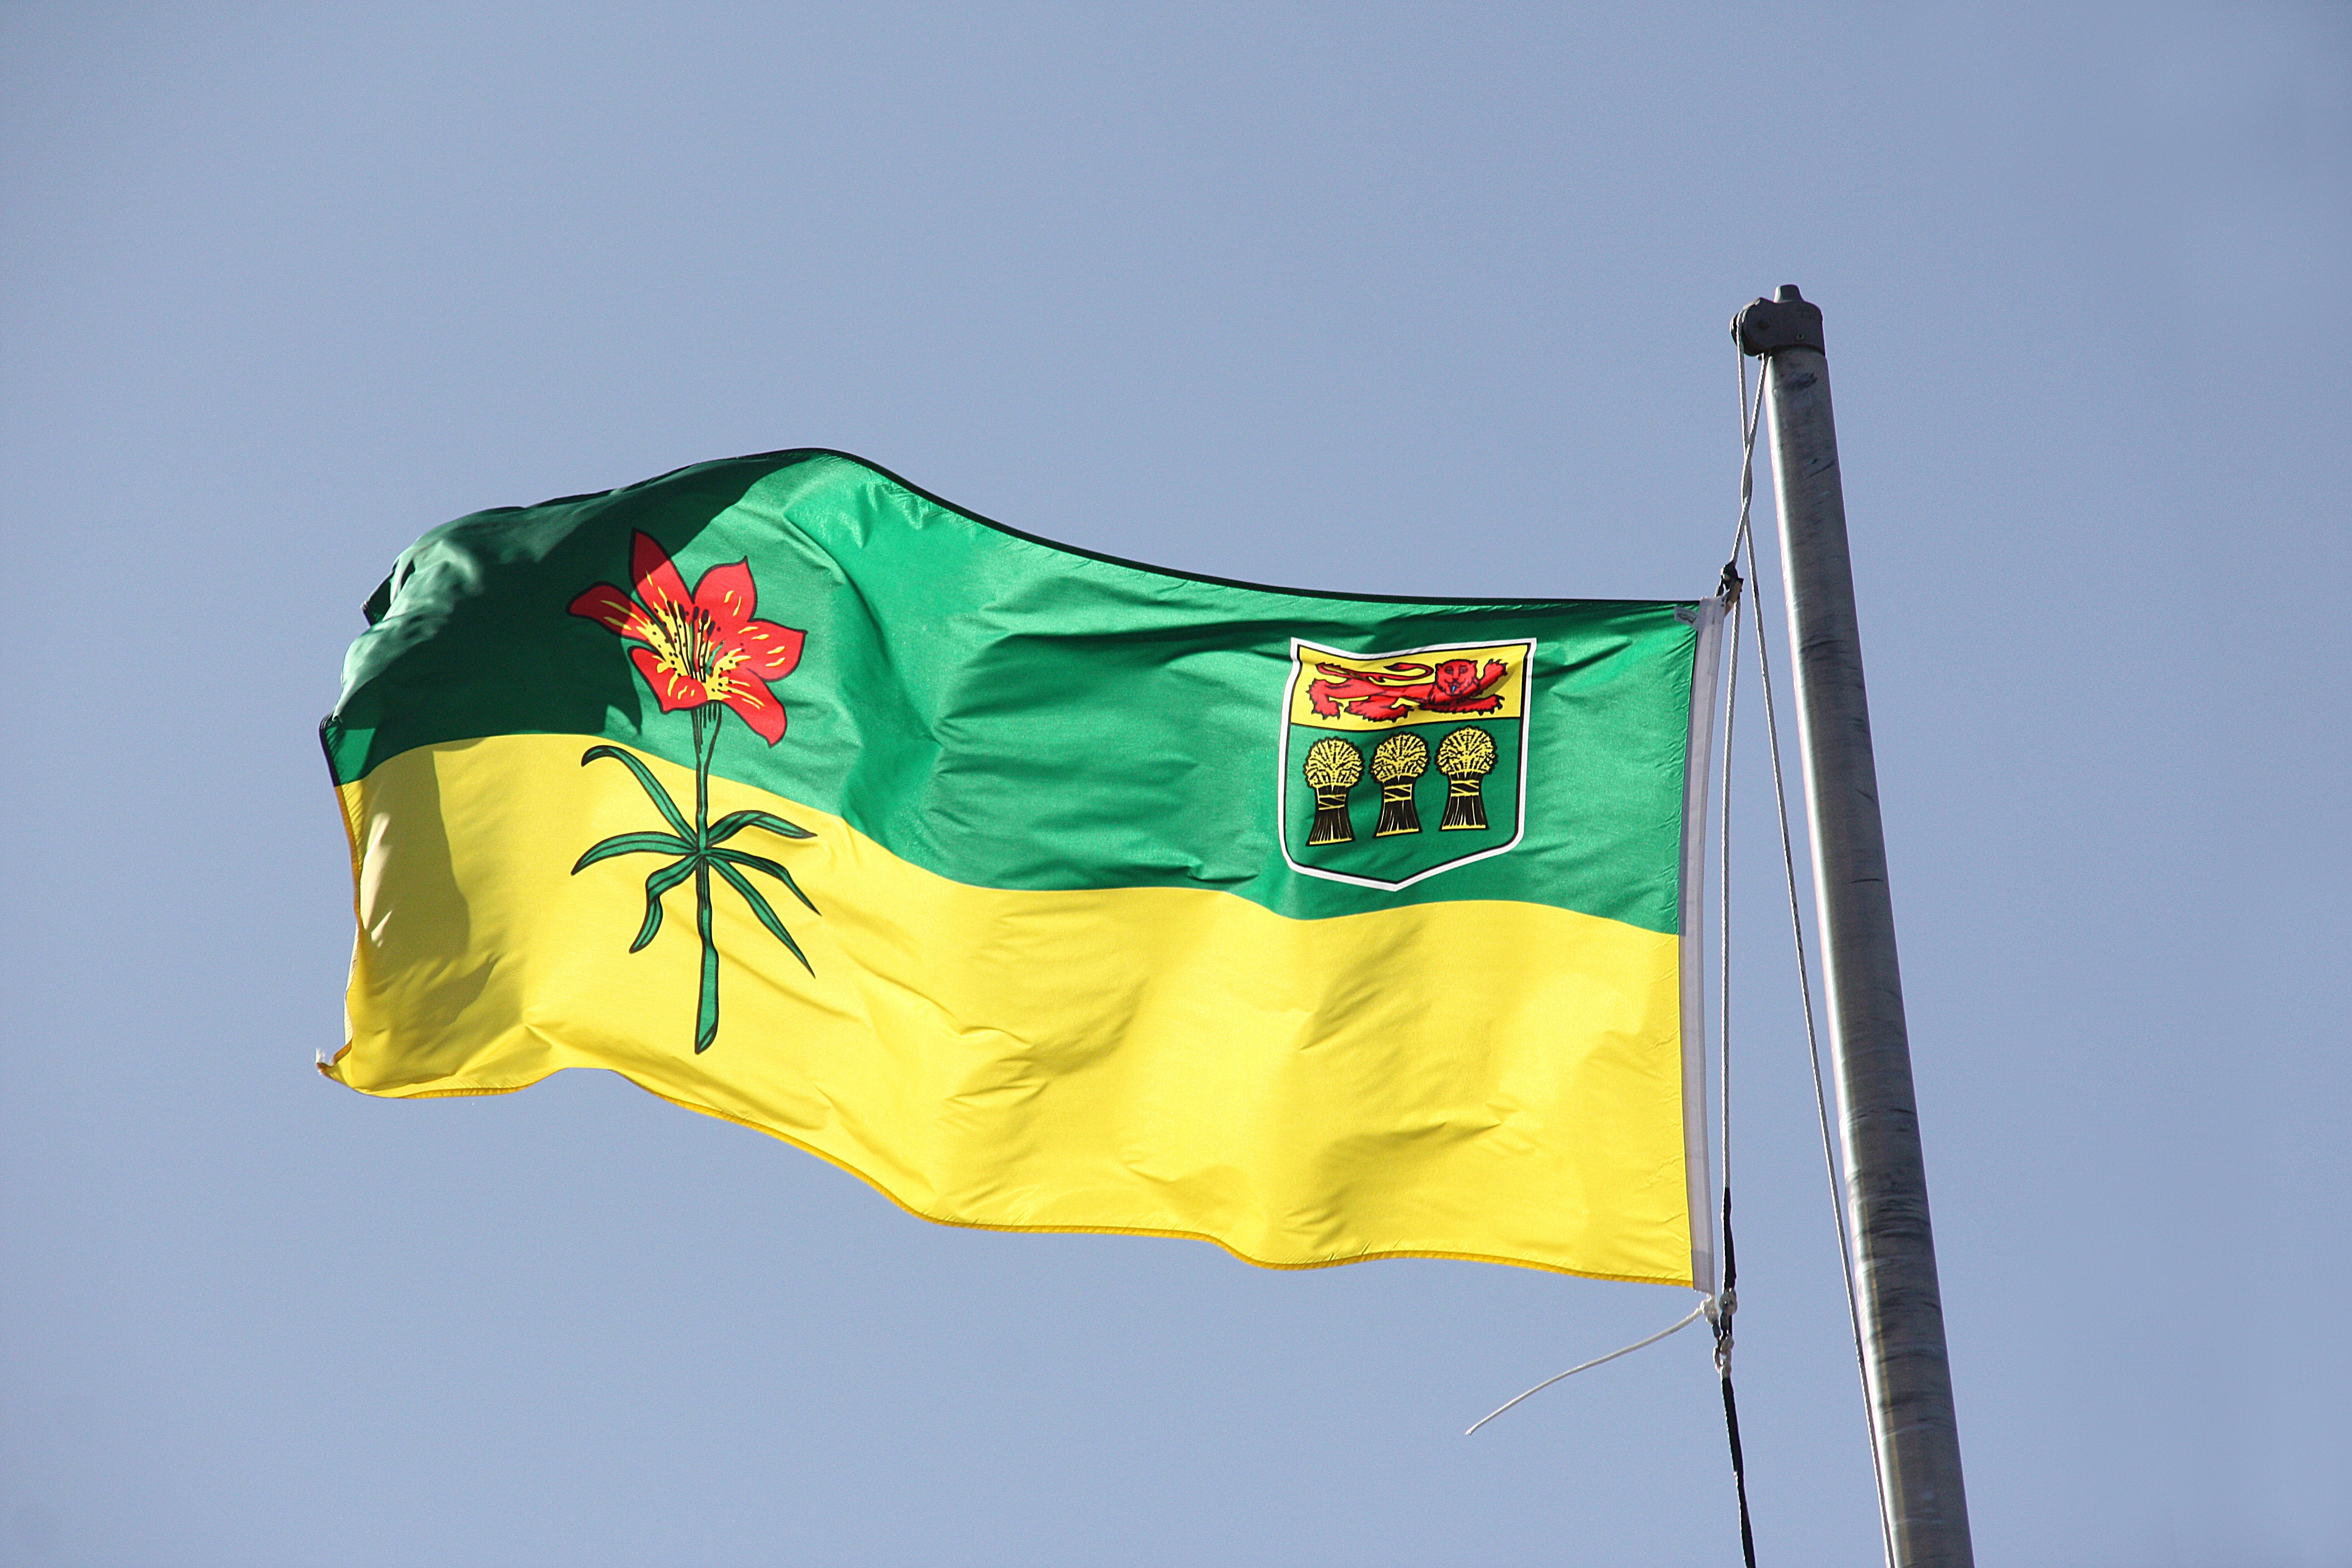
wind, green, flag, yellow, canada, red flag, flag of the united states, sasketchewan, prairie province, clattering